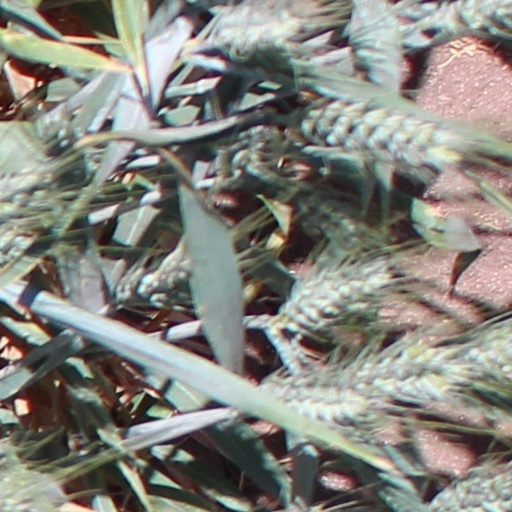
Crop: wheat